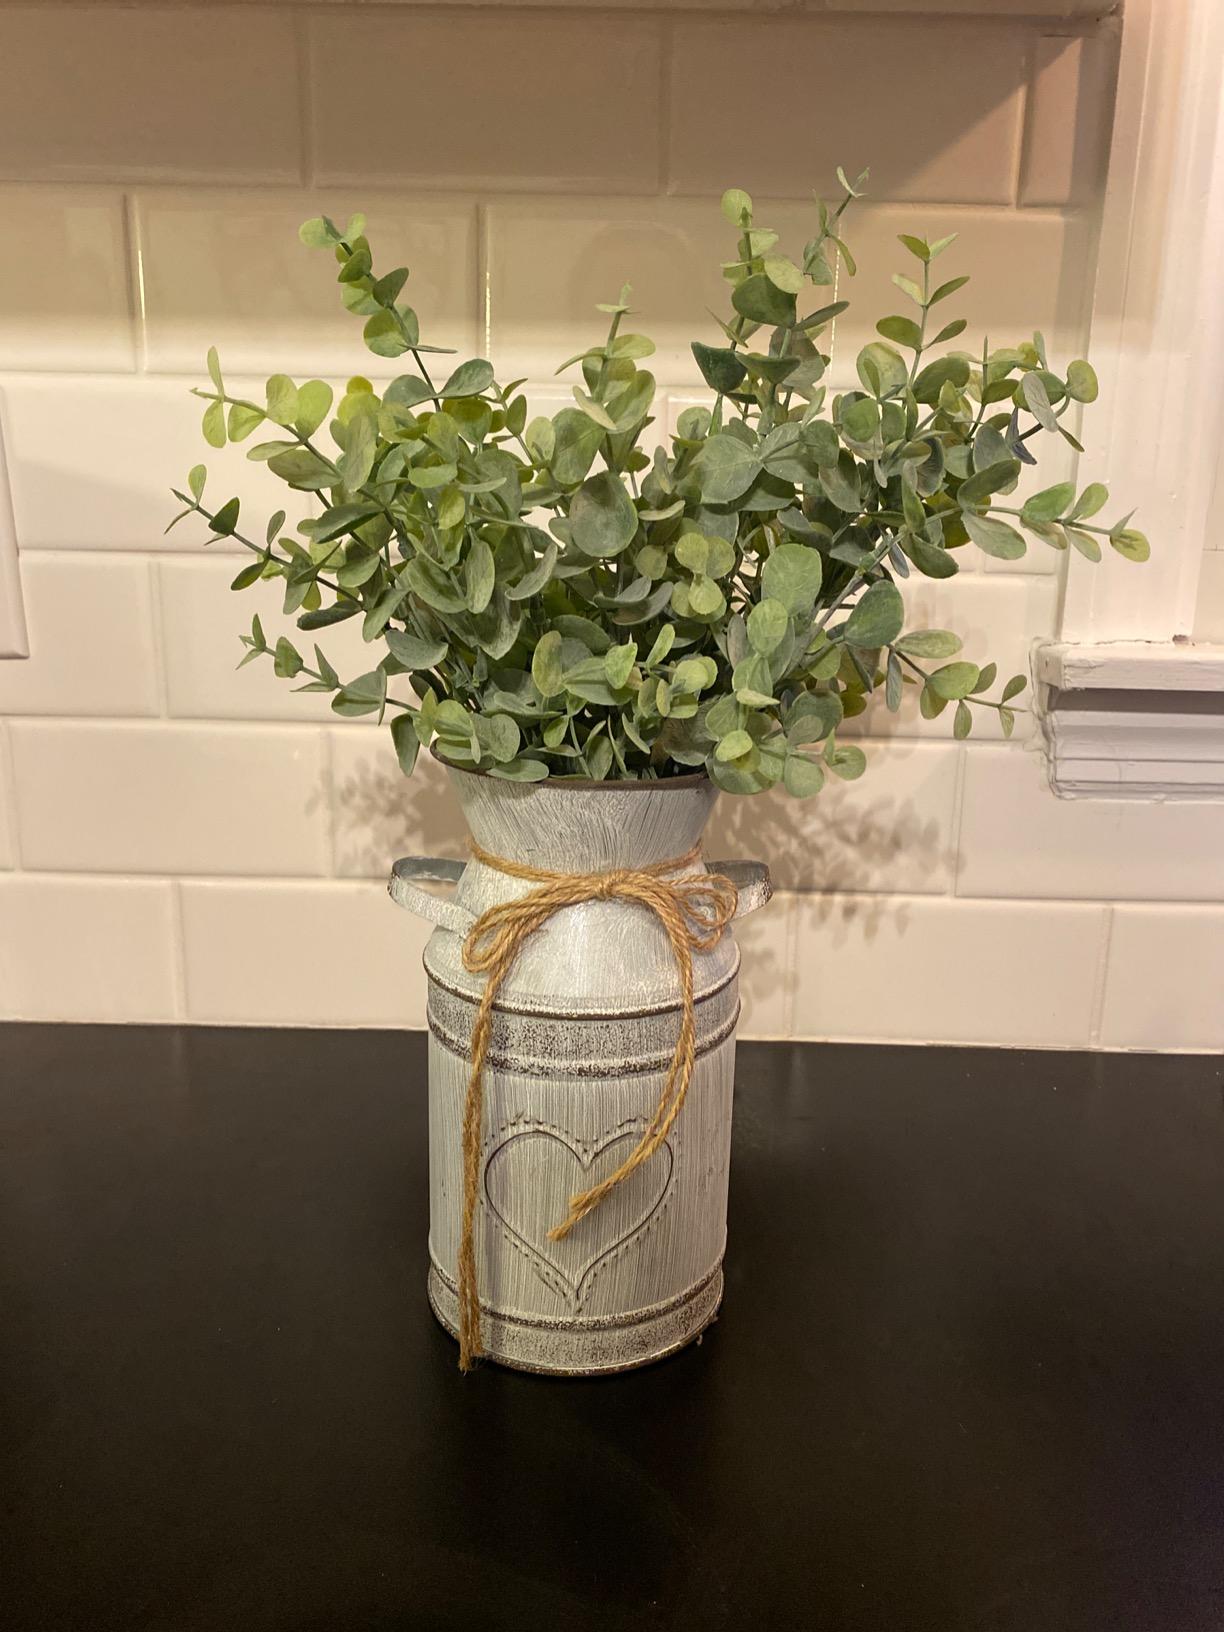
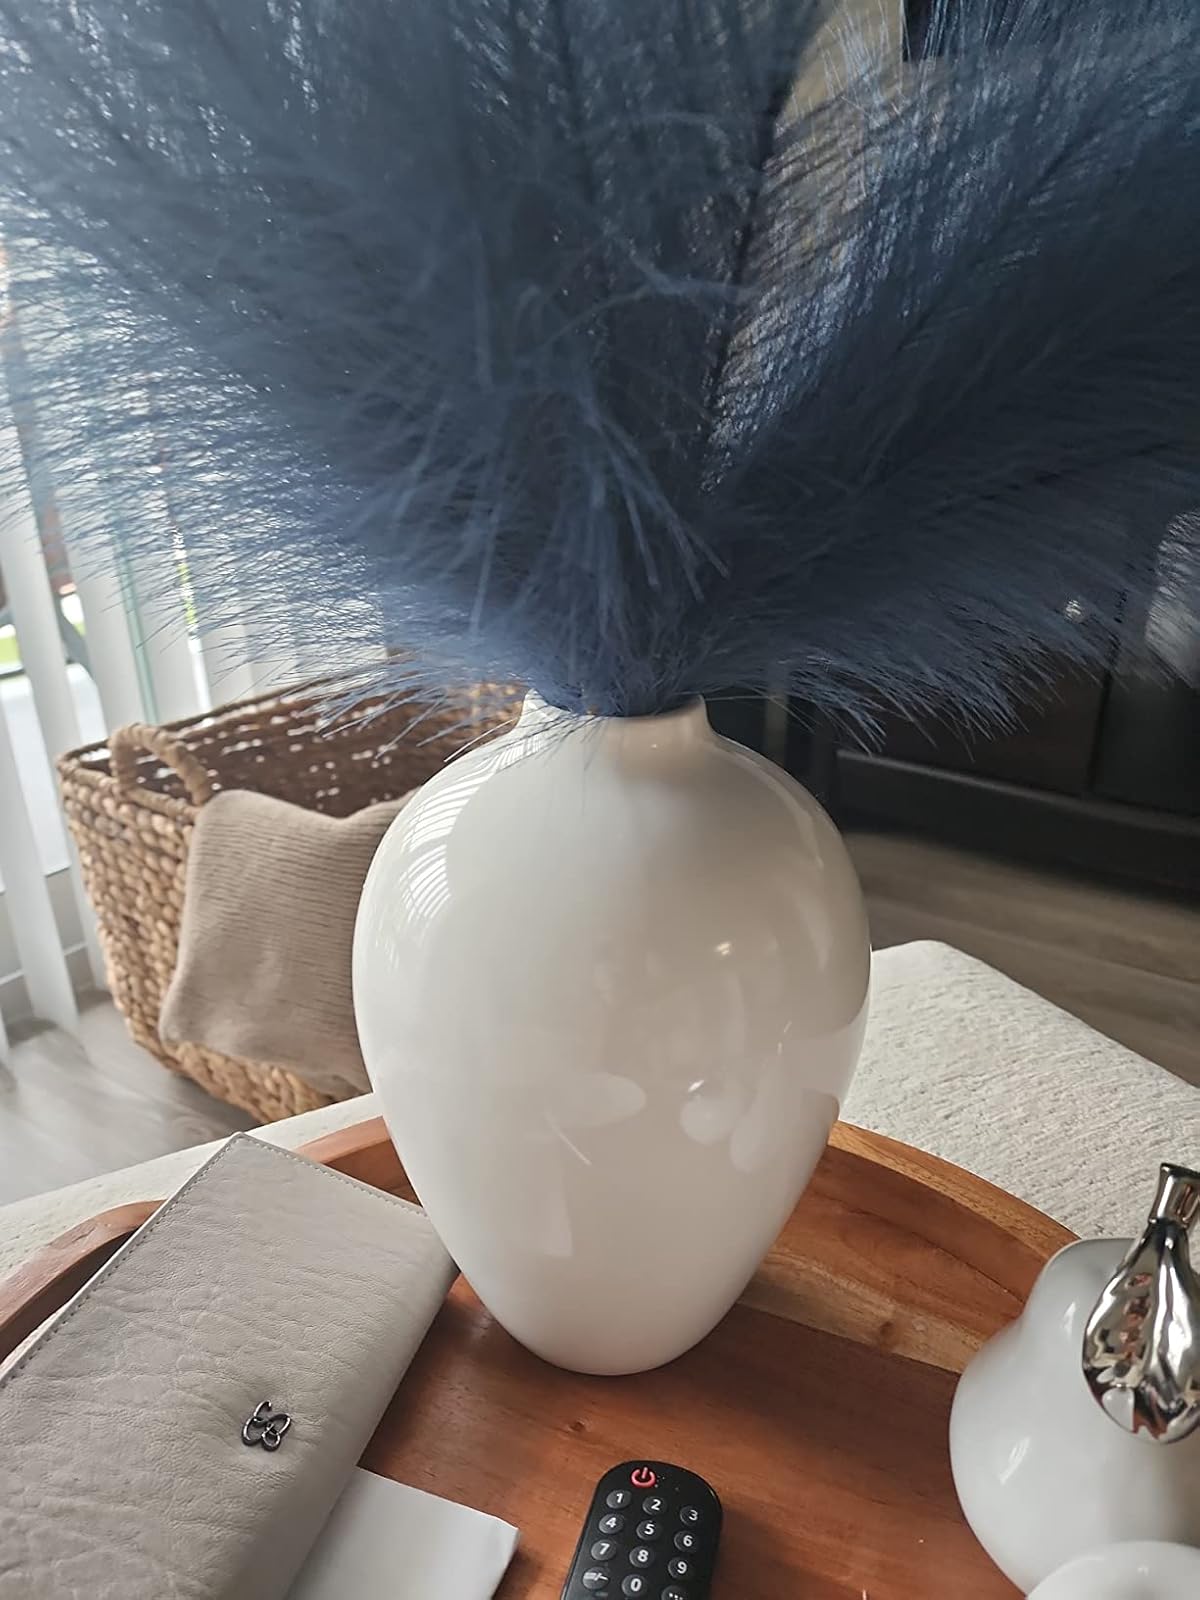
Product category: vase
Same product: no